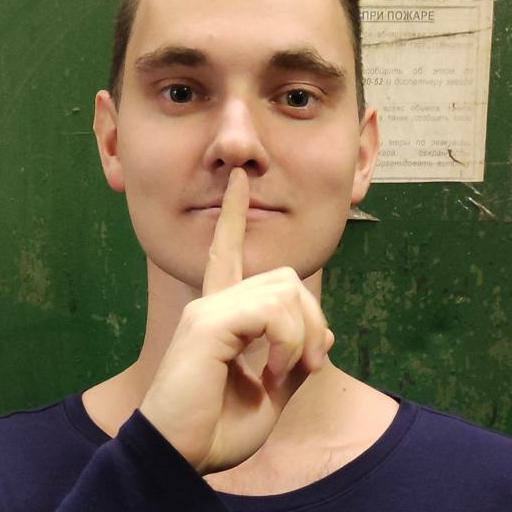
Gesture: mute